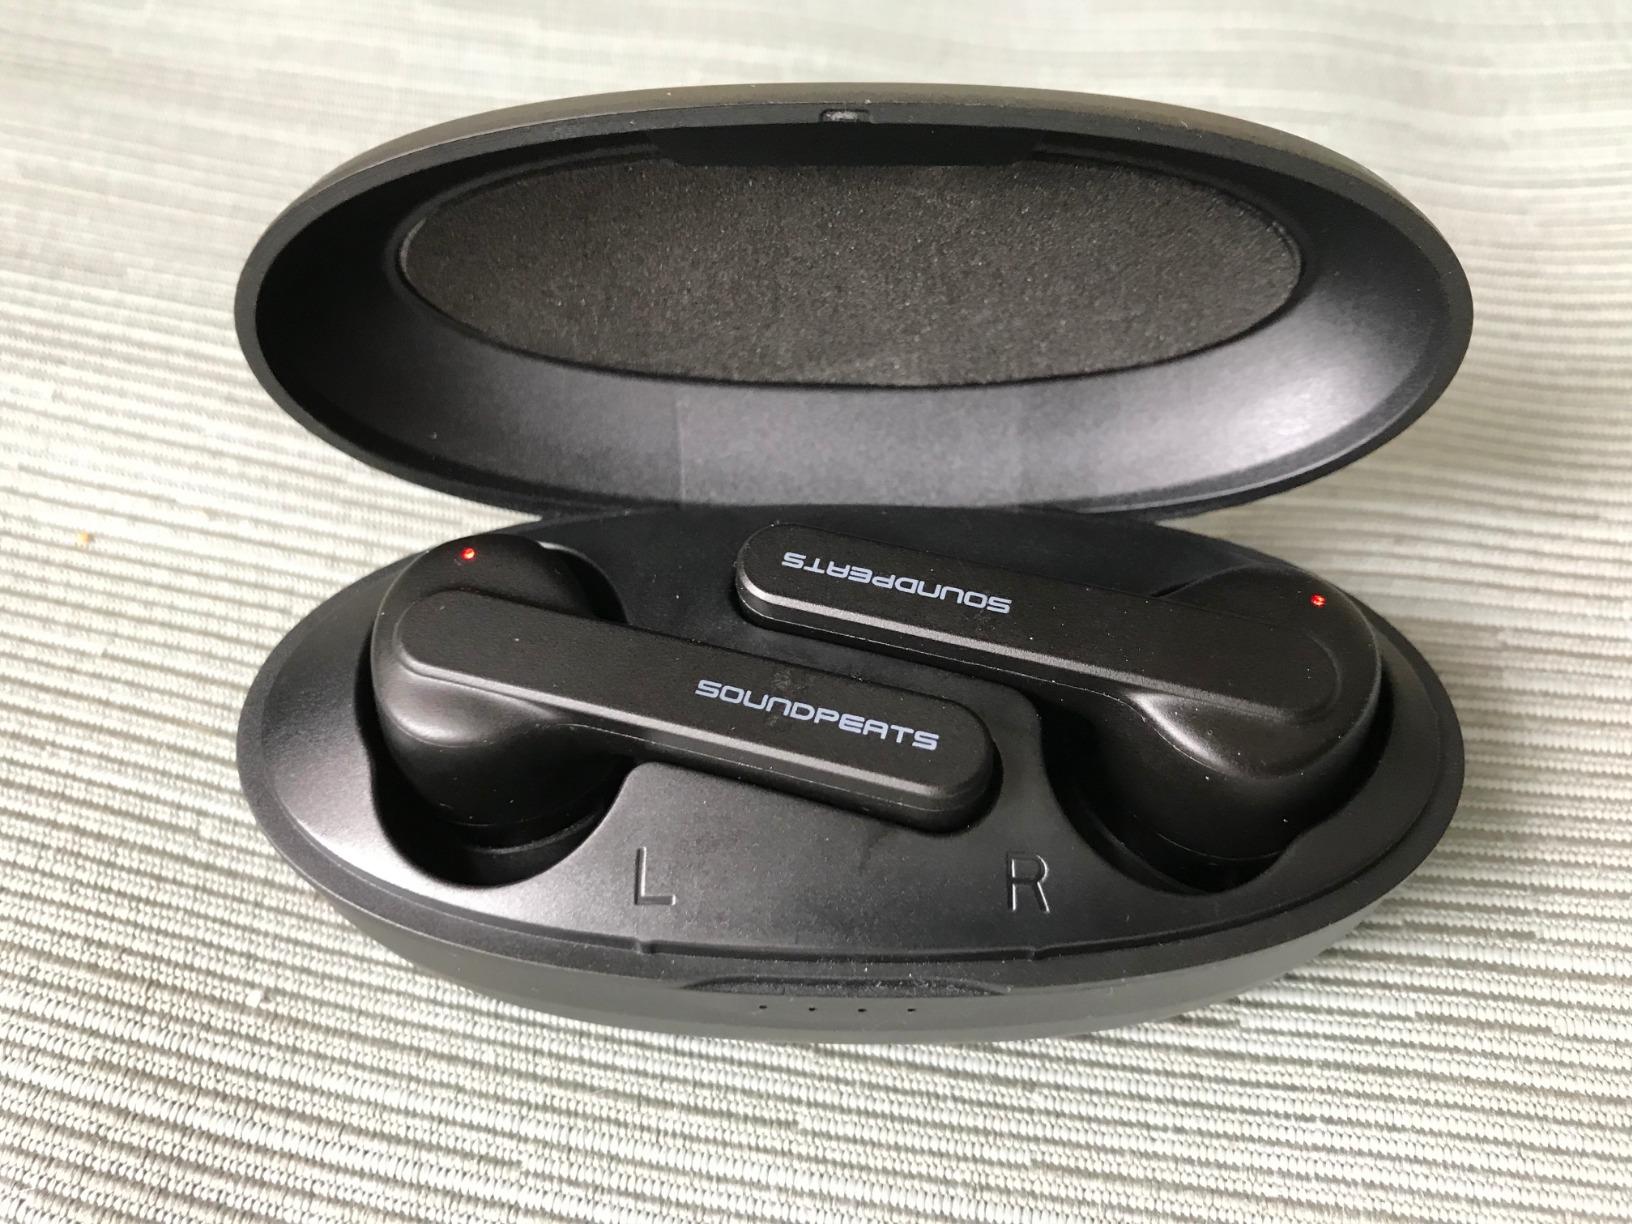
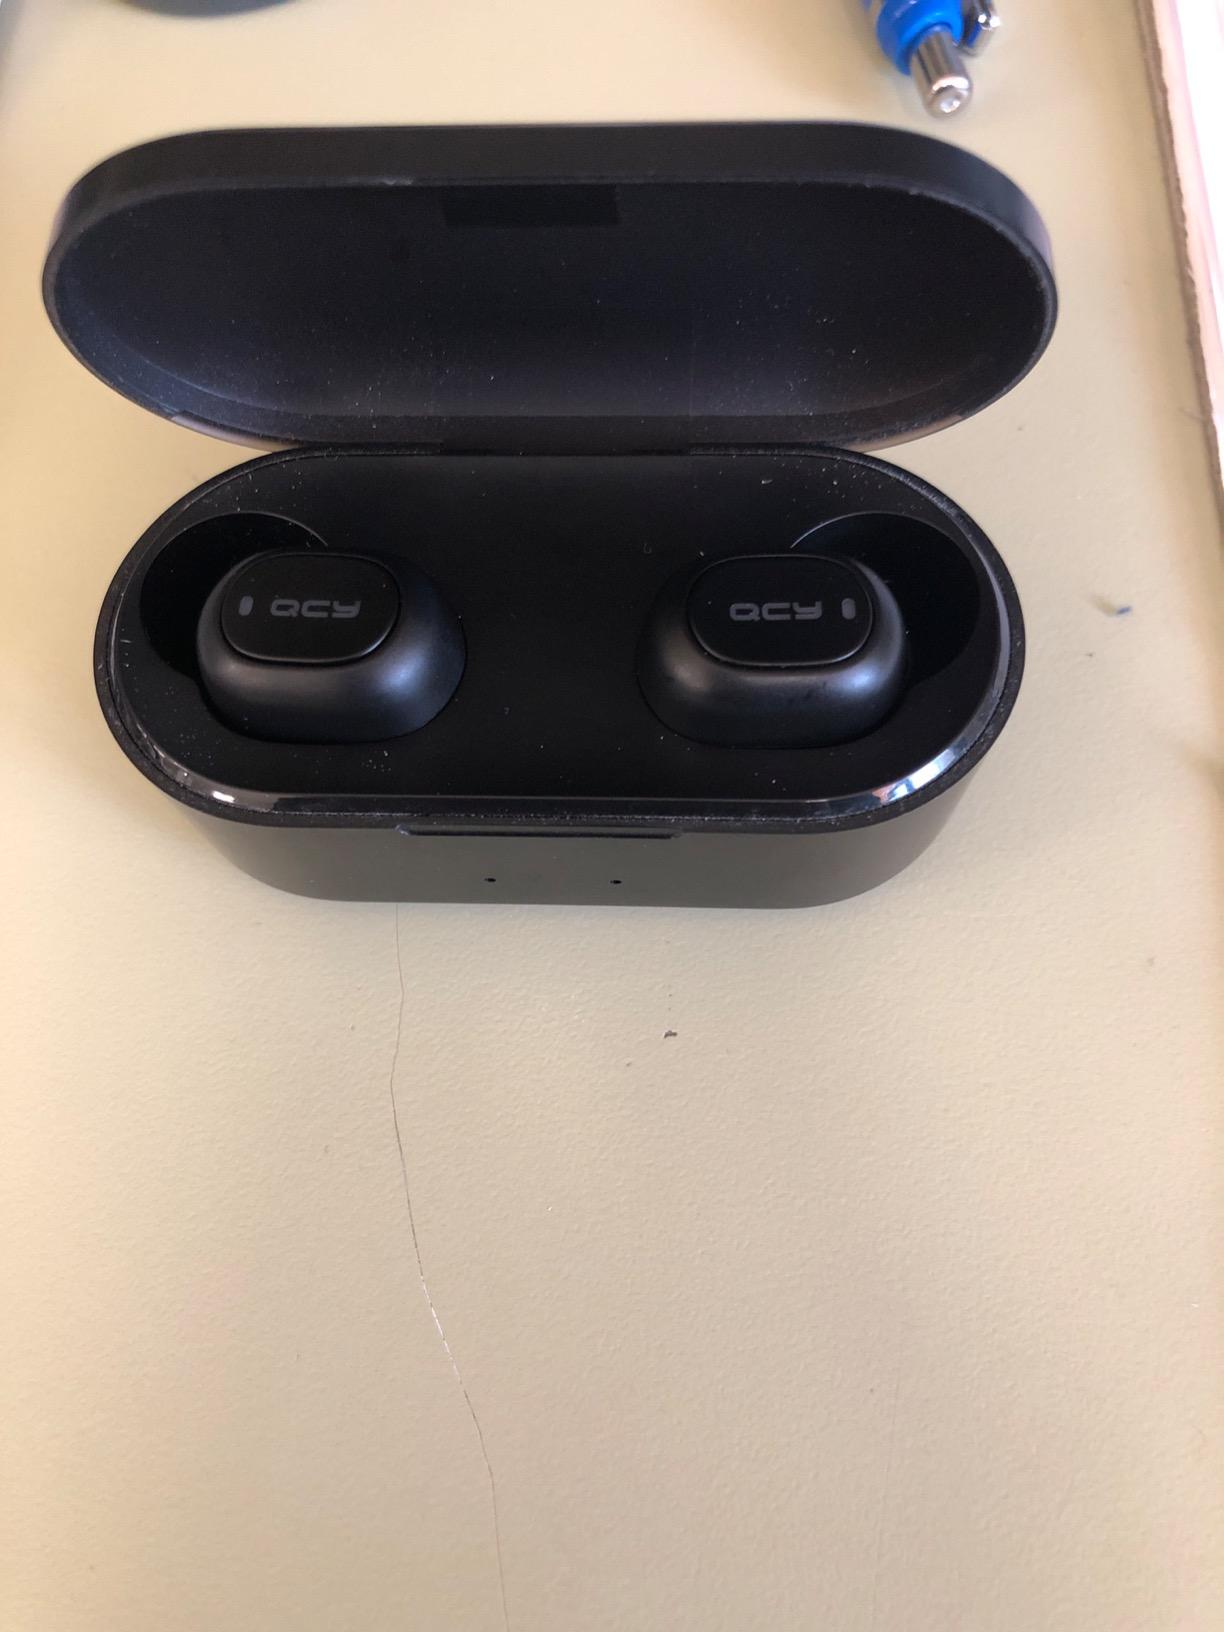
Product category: earbuds
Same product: no